Economic history of Chile

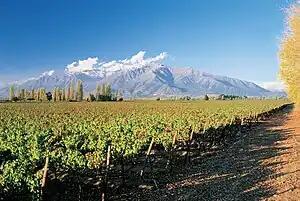
Image of Chilean vineyard in the foothills of the Andes near Santiago. Chile is now the fifth largest exporter of wines in the world, and the ninth largest producer.

From an economic point of view, the era can be divided into two periods. The first, from 1973 to the Crisis of 1982, corresponds to the period when most of the reforms were implemented. The period ended with the international debt crisis and the collapse of the Chilean economy. At that point, unemployment was extremely high, above 20 percent, and a large proportion of the banking sector had become bankrupt. During that first period, an economic policy that emphasized export expansion was implemented. Some economists argue that the economic recovery of the second period, from 1982 to 1990, was due to Pinochet's nationalisation of banks and reintroduction to the private market in 1984.